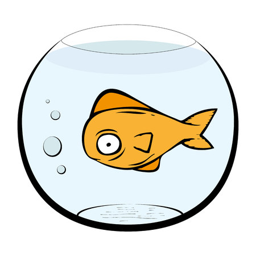
hand drawn cute goldfish in a fish bowl